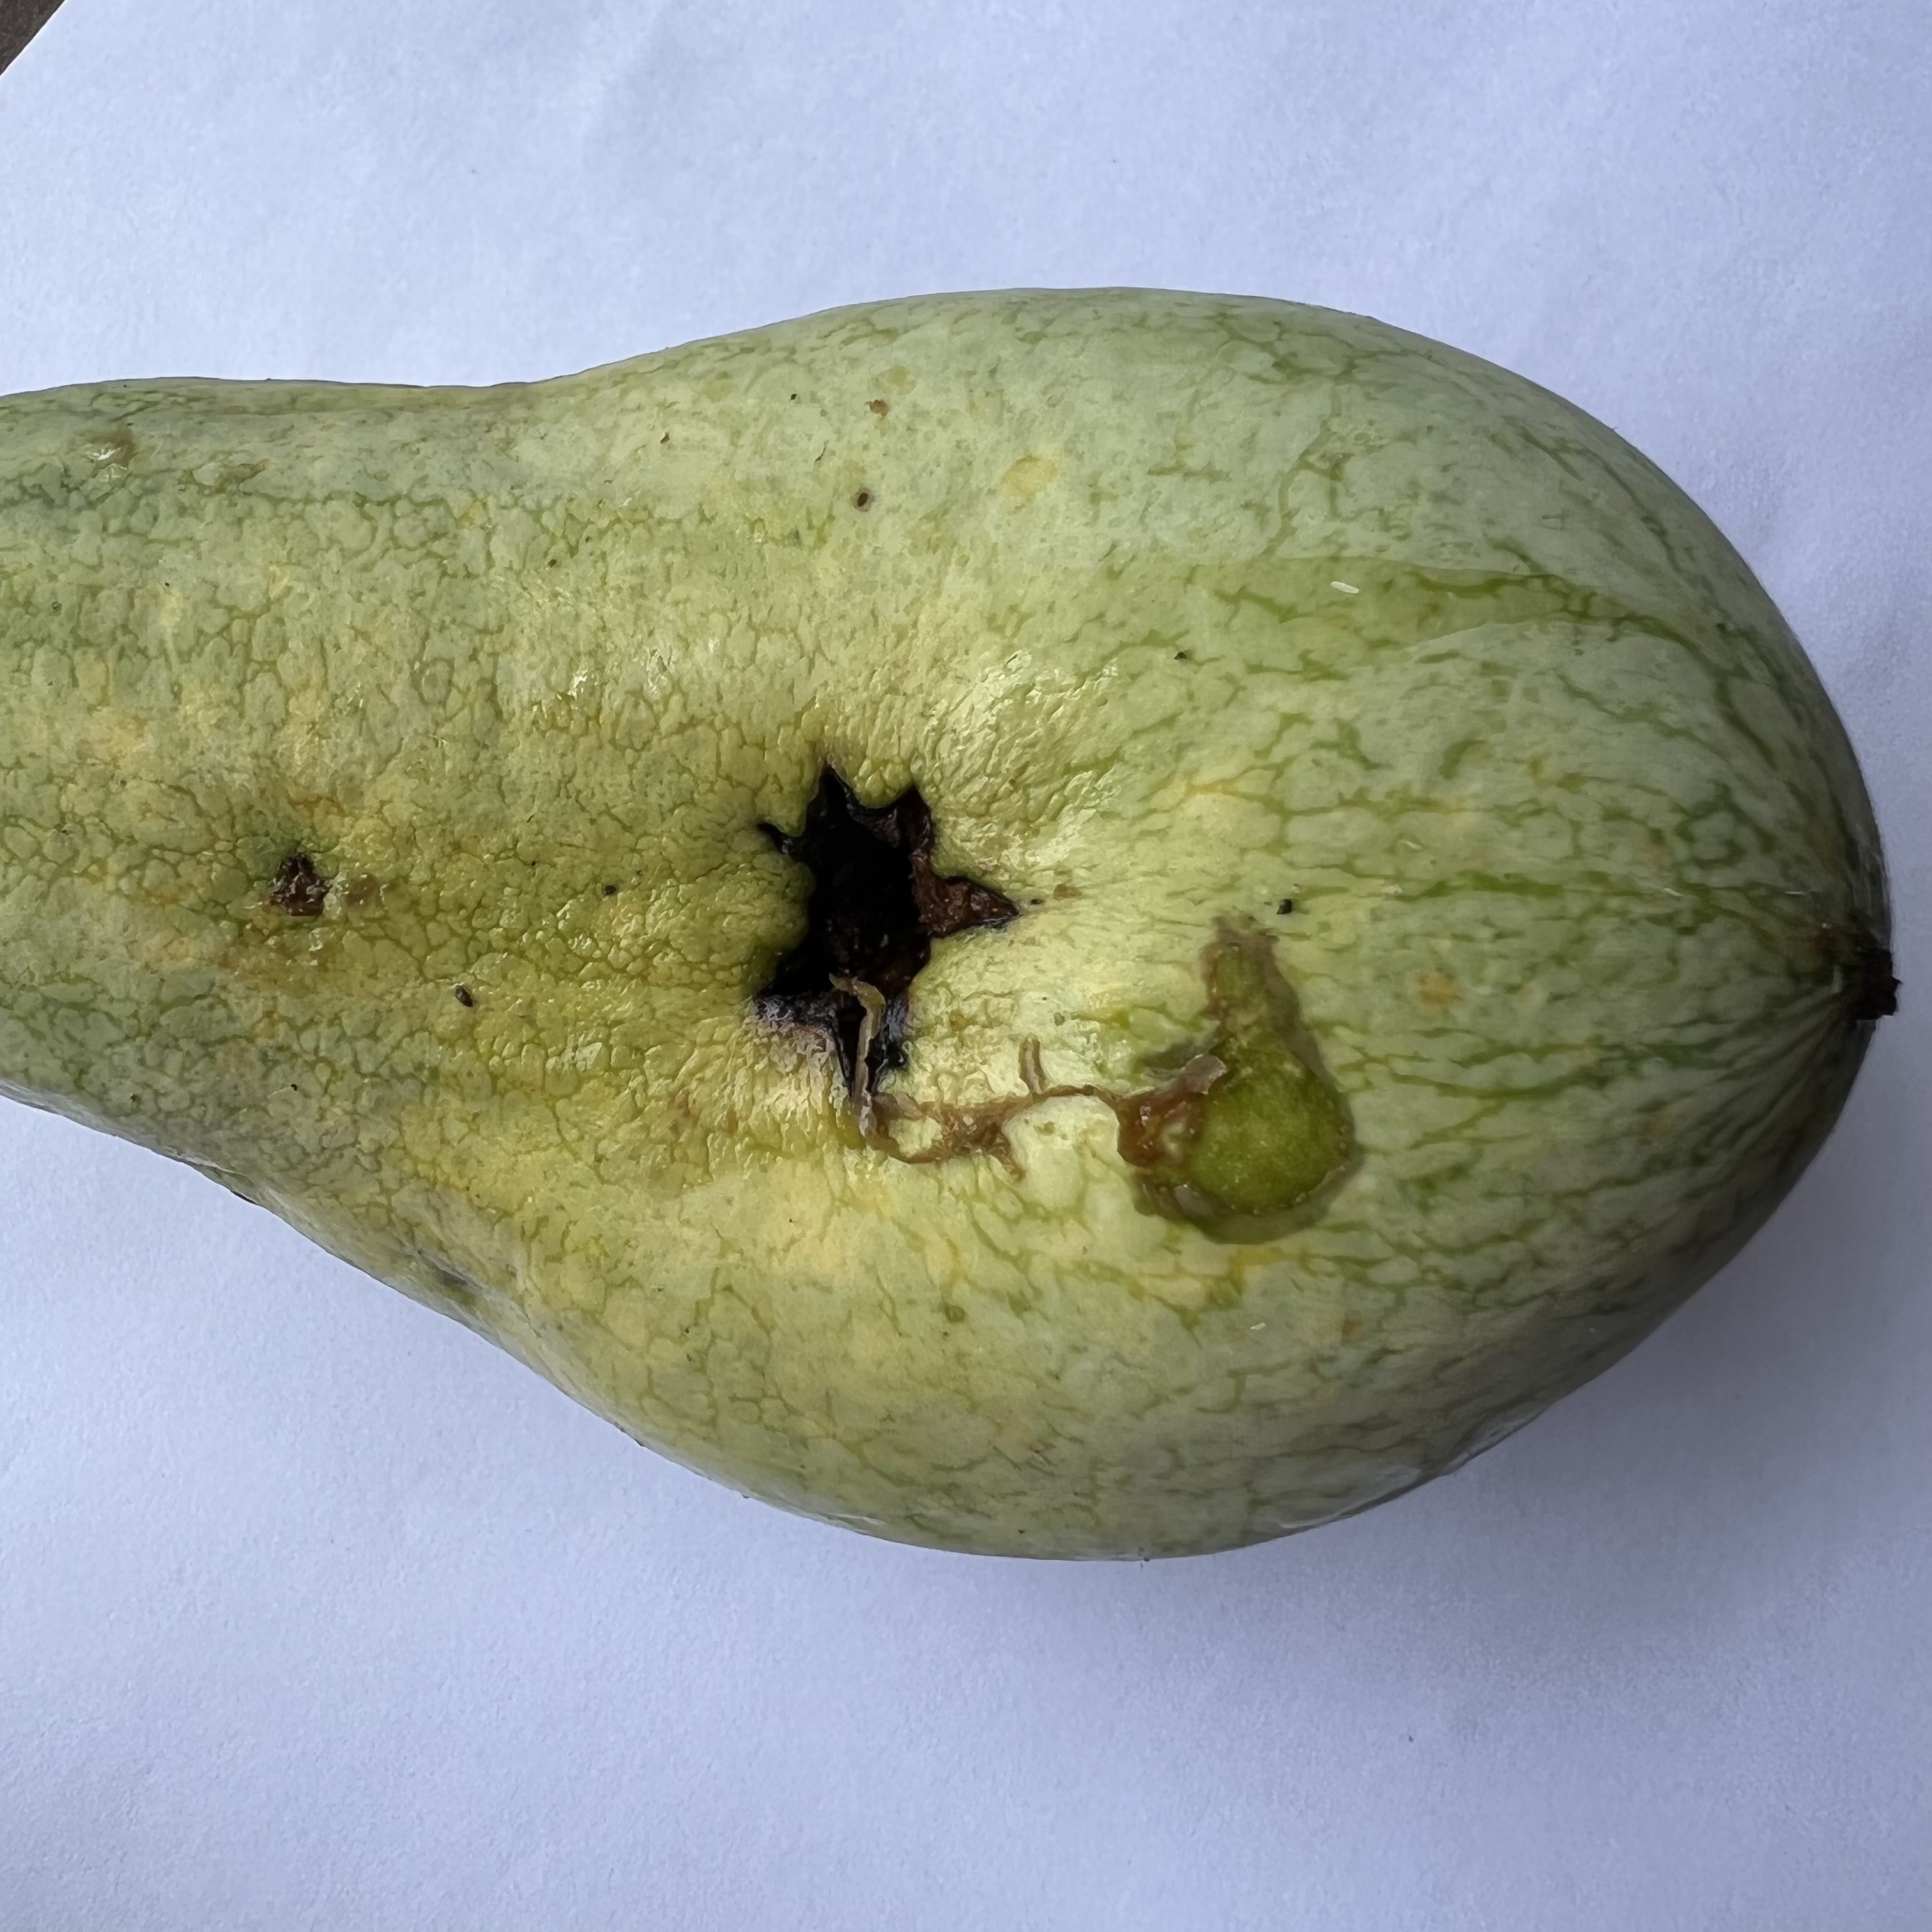
Label: Anthracnose